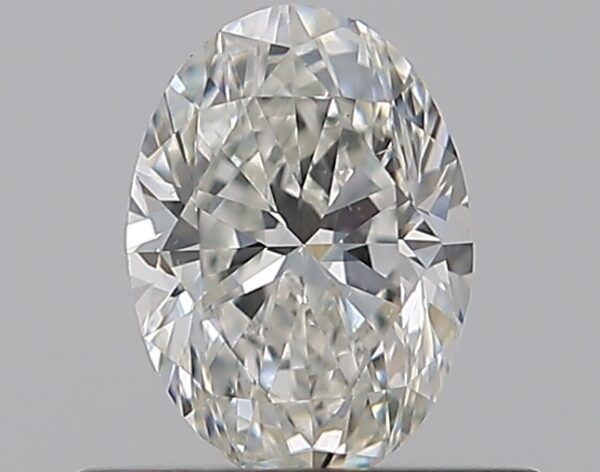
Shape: oval
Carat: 0.5
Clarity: SI1
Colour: H
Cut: VG
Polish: EX
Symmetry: VG
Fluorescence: N
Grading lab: GIA
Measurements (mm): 6.11 x 4.36 x 2.85